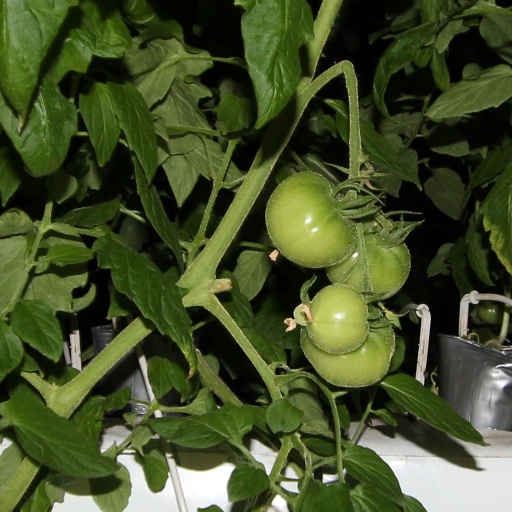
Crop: tomato